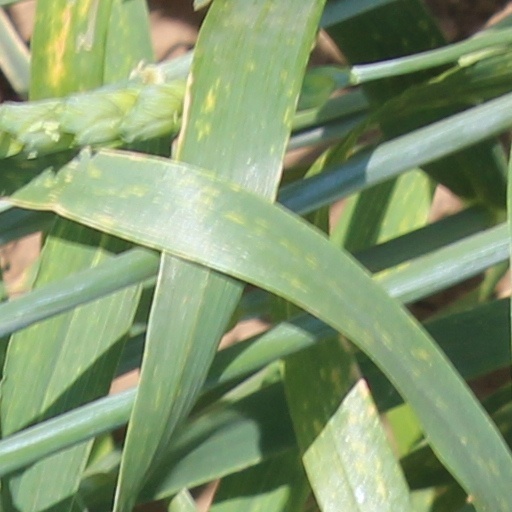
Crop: wheat